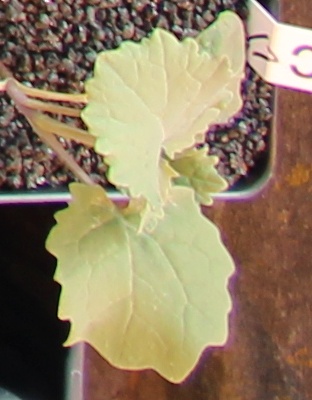
Label: Canola